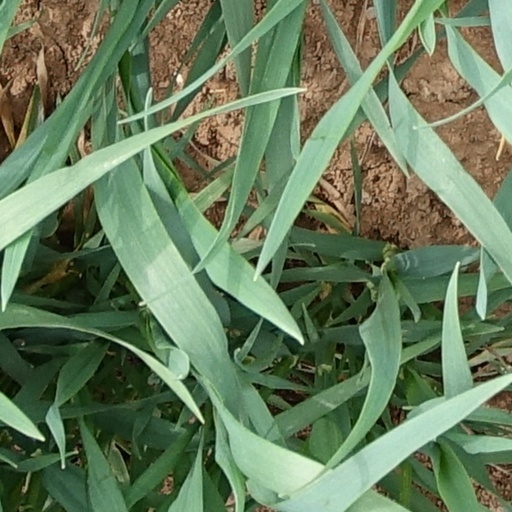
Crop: wheat